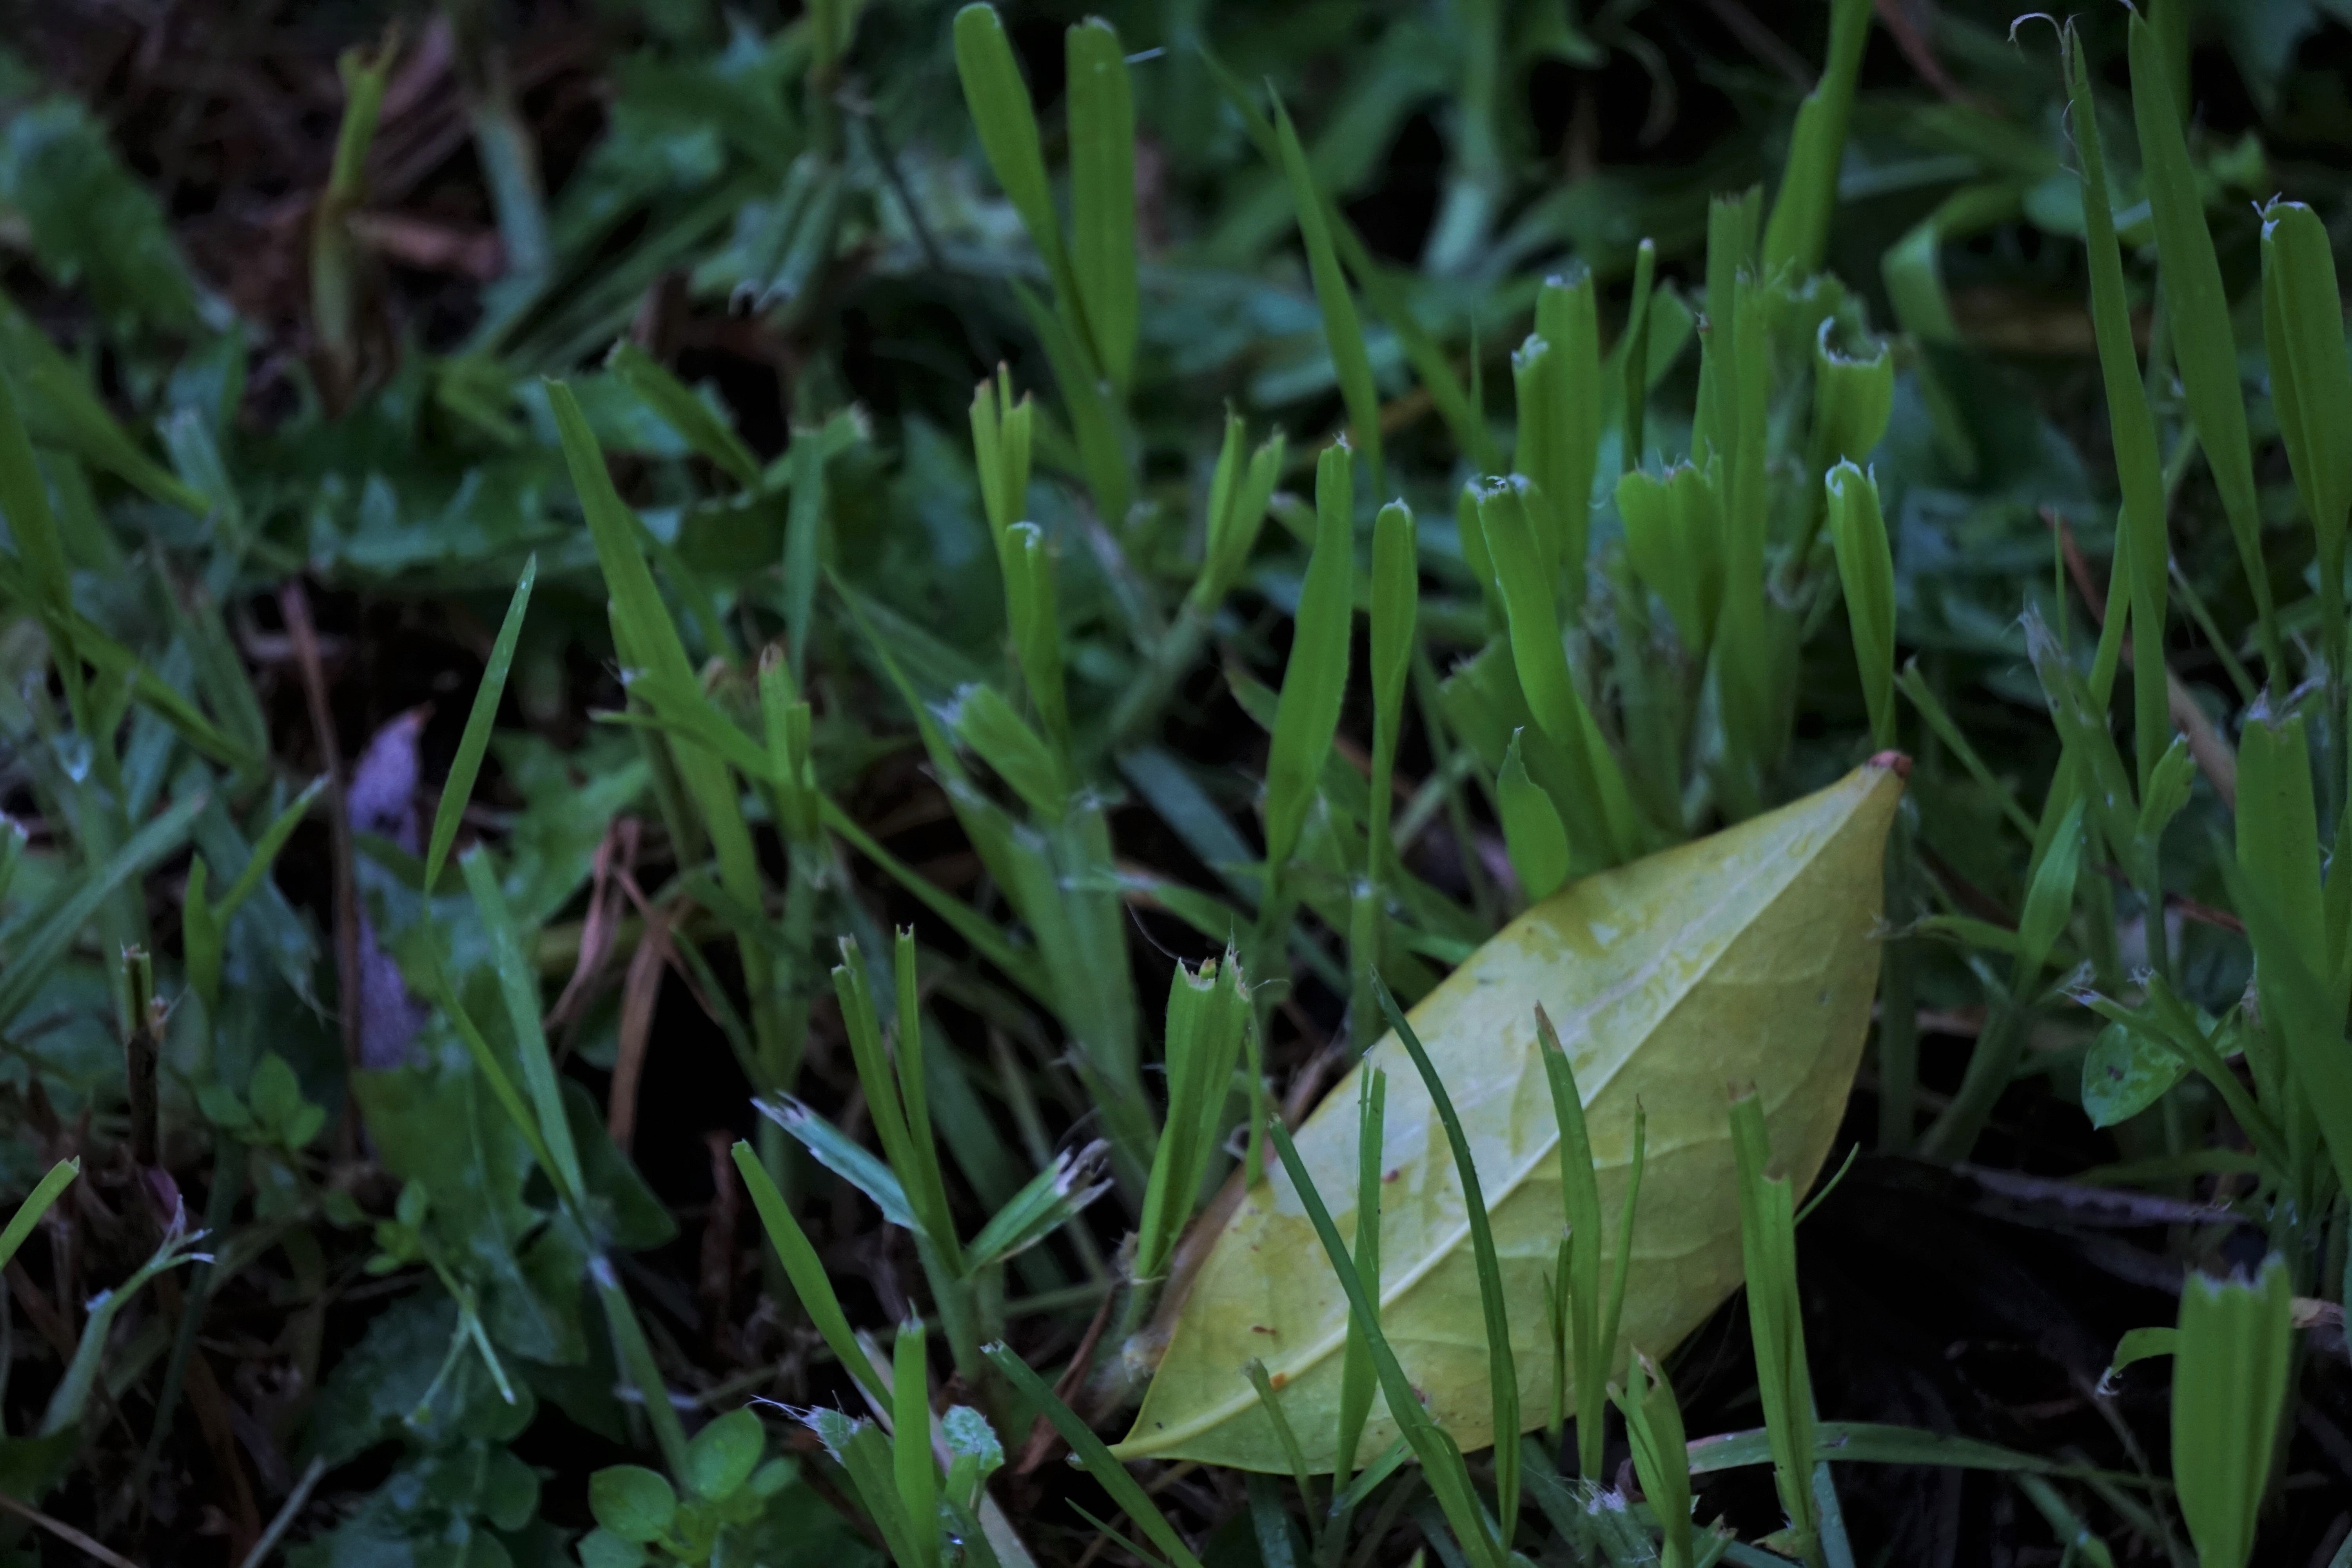
grass, plant, lawn, leaf, flower, green, insect, flora, flowering plant, grass family, land plant